Rancho Aguaje de la Centinela

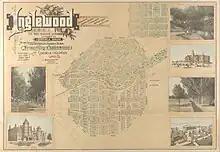
The Centinela-Inglewood Land Co. touted a "University of Southern California Daniel Freeman College of Applied Sciences" but it was never constructed

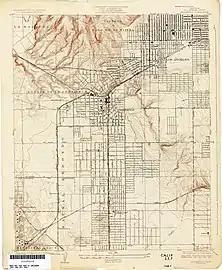
USGS topographical map 1924 edition, including Rancho Aguaje de la Centinela

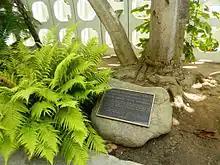
Historical marker placed at LAX Theme Building

The local chapter of the Native Daughters of the Golden West placed a marker mentioning Rancho Aguaje de la Centinela at the Theme Building of the Los Angeles International Airport in 1962.